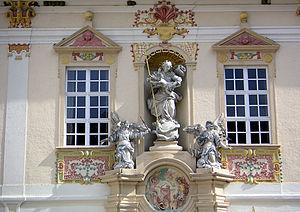
L’abbaye de Zwettl est un ancien monastère de l'ordre cistercien, dans le Waldviertel de Basse-Autriche. Elle est en activité sans interruption depuis l'année de sa fondation, en 1138, et elle est ainsi, après l’abbaye de Rein et l’abbaye de Heiligenkreuz, la troisième plus ancienne abbaye cistercienne au monde. Elle se trouve à proximité de la ville éponyme de Zwettl. L'emplacement de l'abbaye, en fond de vallée, au creux d'un méandre du Kamp, est typique des abbayes cisterciennes. L'administration autrichienne a assigné de longue date à l'abbaye une identité administrative propre : Zwettl Stift, qui a le statut de « commune cadastrale » de la ville de Zwettl. Les terrains alentour sont rattachés à cette entité. Elle possède le plus haut clocher de toutes les abbayes cisterciennes, avec 99 mètres de hauteur.